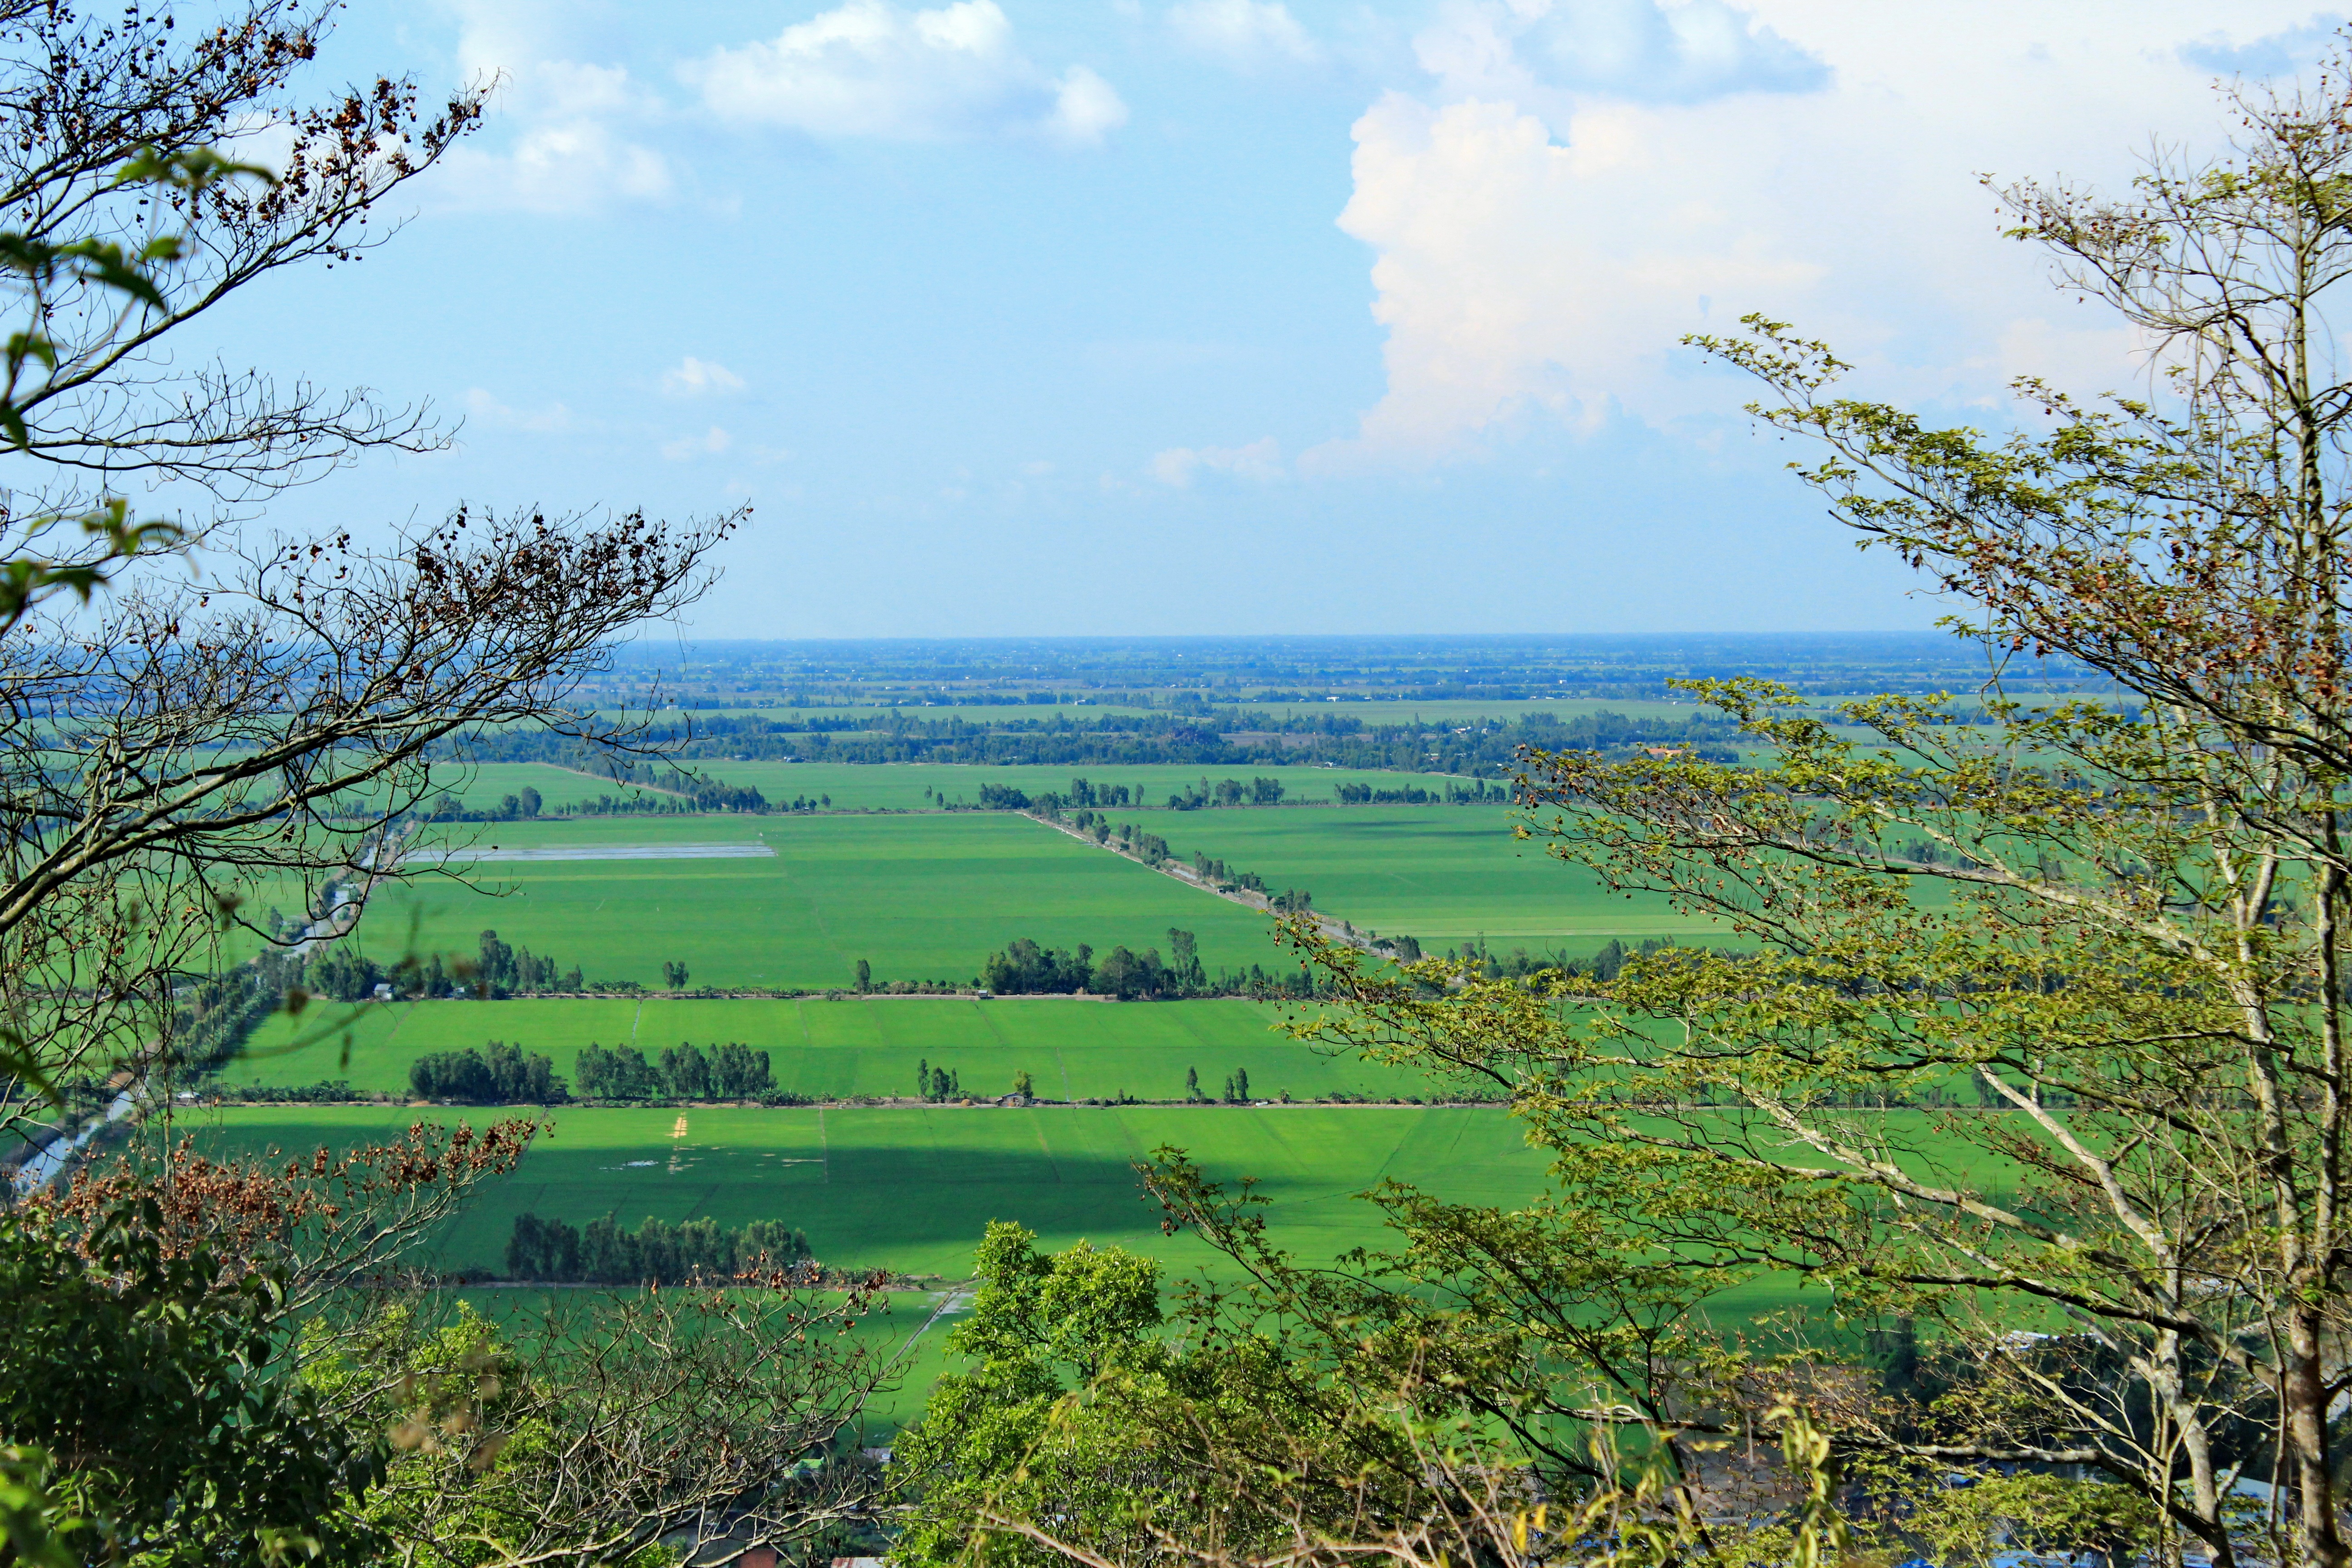
landscape, tree, grass, marsh, sky, field, farm, meadow, hill, flower, lake, green, asia, agriculture, plain, moutain, grassland, wetland, habitat, vietnam, ecosystem, rural area, natural environment, grass family, woody plant